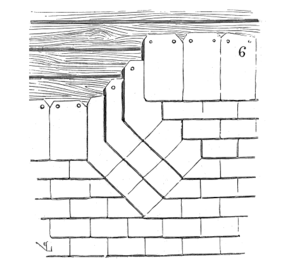
L'ardoise est un petit élément de couverture des bâtiments, façonné par débit et fente de certains schistes fins dits ardoisiers.